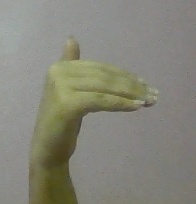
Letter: khaa